Emblem of the East

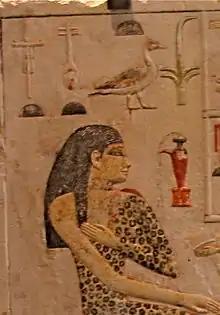
Slab stela close-up of Nefertiabet's name: "nfr.t iꜣb.t", "Eastern Beauty".

The Egyptian hieroglyph Emblem of the East (𓋁 Gardiner no. R15) is a portrayal of a standard, surmounted by the "Symbol of the East". It represents the Goddess Iabet. Her companion goddess Imentet is represented by the "Emblem of the West".